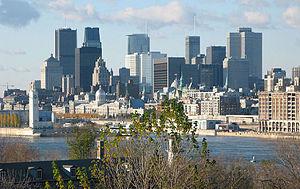
Vue du centre de Montréal.
Some Girls est une comédie dramatique américano-canadienne réalisée par Michael Hoffman, sortie en 1988. Le film a par ailleurs été projeté, en compétition, au Vancouver International Film Festival la même année, où il a remporté un prix. Il met en scène un étudiant, interprété par Patrick Dempsey, qui rend visite à sa copine, Gabriella, au Canada. Durant son voyage, il va faire la connaissance de la famille de Gabriella, interprétée par Jennifer Connelly, mais cette dernière lui annoncera qu'elle ne l'aime plus.
Le psychologue scolaire se définit, selon l’Association américaine de psychiatrie, comme un psychologue praticien-scientifique qui s’intéresse à l’enfant en milieu scolaire en relation avec son enseignant et ses parents. Son attention se tourne principalement autour des besoins de l’enfant, mais il interagit également avec les enseignants, la direction, les infirmiers et les parents.
Le Québec est une province du Canada. Sa capitale est Québec et sa métropole est Montréal. La langue officielle de cette province est le français.